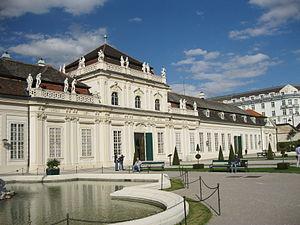
Le palais du Belvédère est l'un des plus grands palais baroques de Vienne, à la frontière des troisième et quatrième arrondissements de la ville. Le 15 mai 1955, le Traité d'État autrichien, par lequel l'Autriche retrouvait son indépendance après la Seconde Guerre mondiale, y fut signé. Son architecture est du style baroque. Il a été construit par Lukas von Hildebrandt.